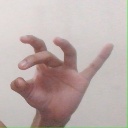
अक्षर: ओ